Nanjō

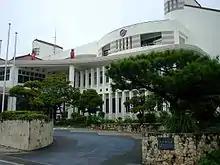
Nanjō city hall

Of the eleven cities in Okinawa Prefecture, Nanjō has the smallest population. It does not have a separate police station nor a high school. For those services, citizens have to refer to the neighbouring towns of Yonabaru and Yaese. The city hosts a fire station responsible for Chinen, Ōzato and Tamagusuku and parts of Yaese, while Sashiki is served by a separate station. The city's main economic activities are agriculture and tourism. Important crops include sugarcane, for sugar and vinegar production, and turmeric, a popular medicinal herb in Okinawa. Several turmeric processing plants are based in the city, producing semi-processed goods to be used by industries on the mainland or consumer products like tea and dietary supplements.